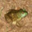
Label: frog